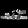
Label: Sandal